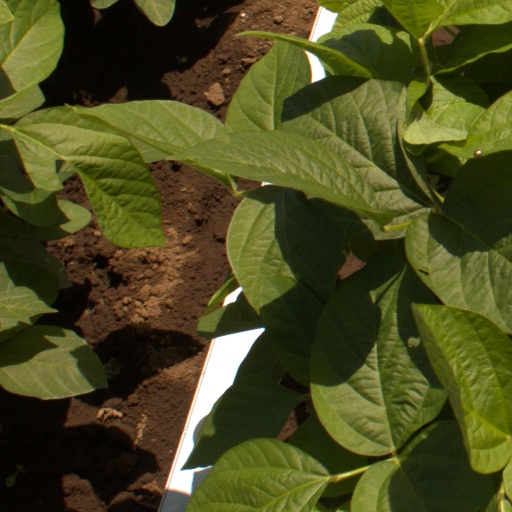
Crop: soybean